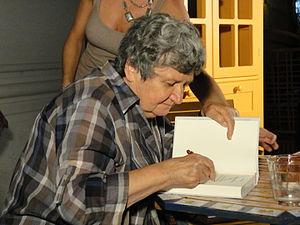
Margherita Oggero, née le 22 mars 1940, à Turin dans la région du Piémont, est une romancière et une enseignante italienne, lauréate du prix Bancarella en 2016.